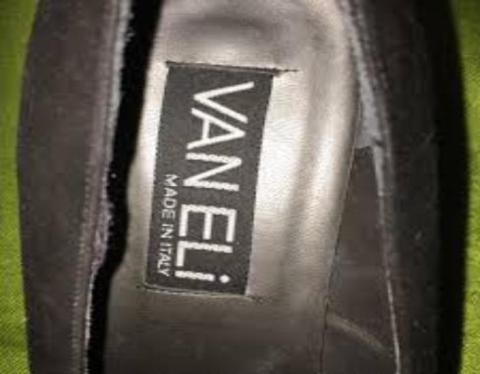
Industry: Clothes